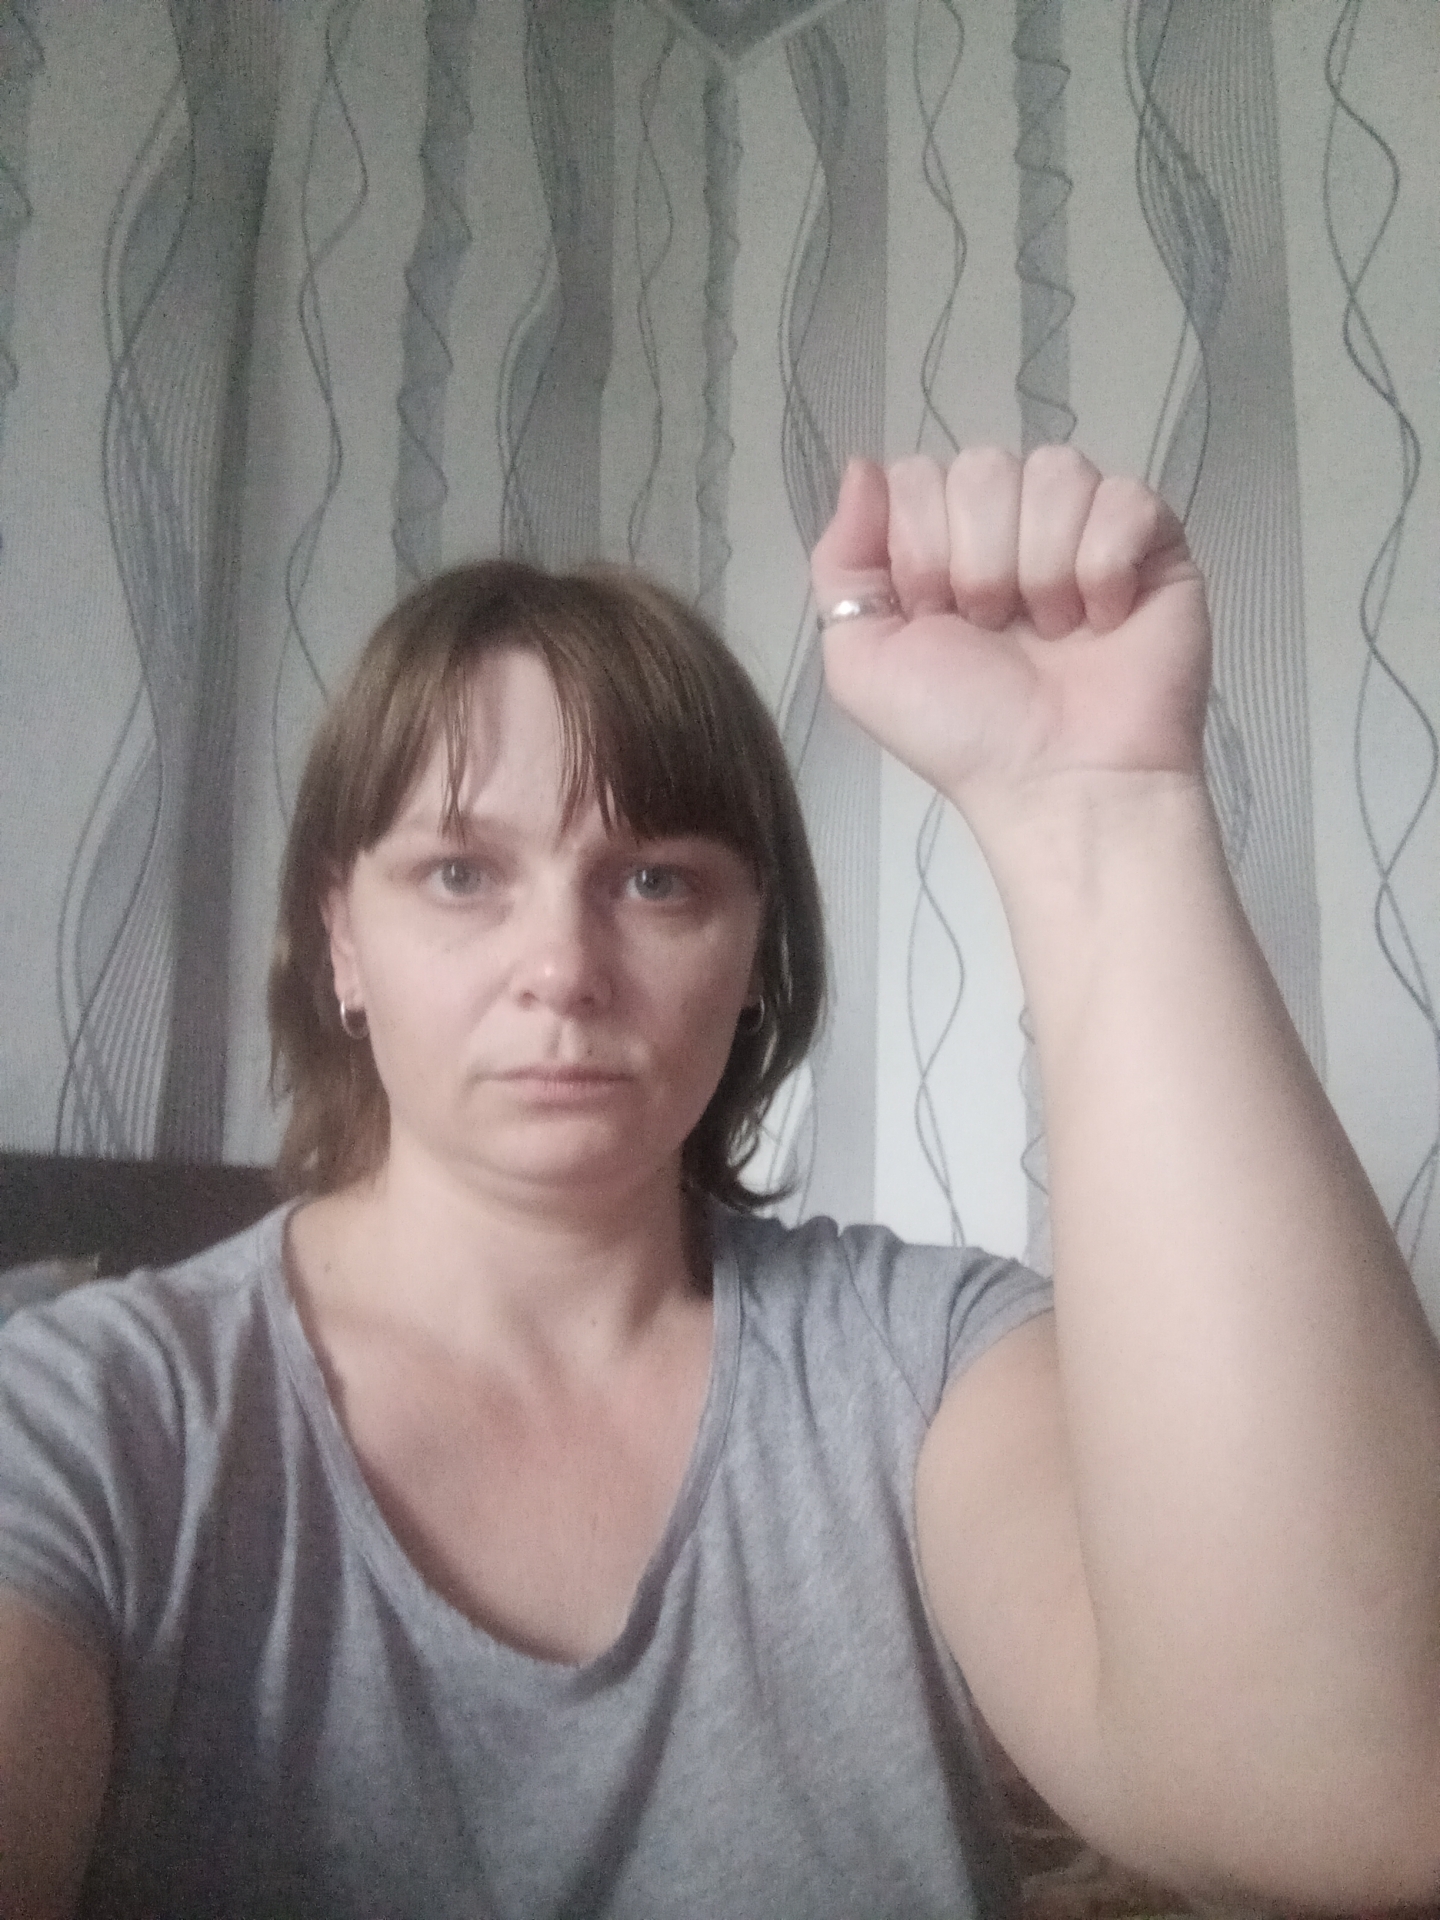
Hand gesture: fist